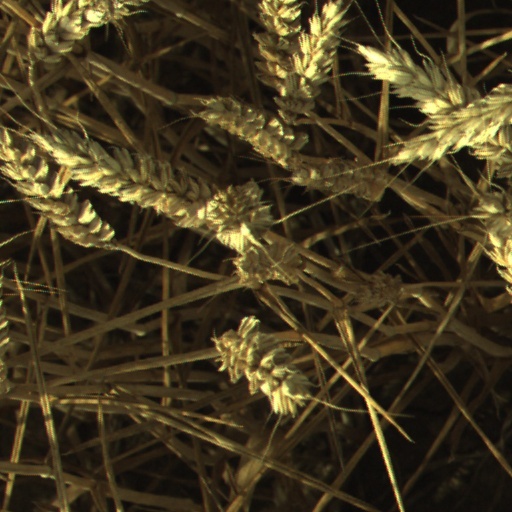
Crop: wheat